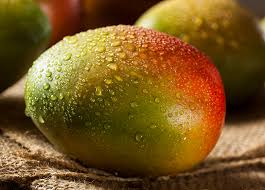
Label: Mango